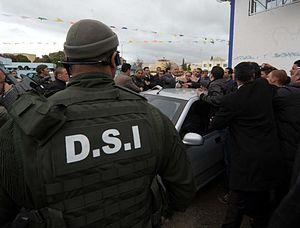
Le détachement spécial d'intervention est une unité d'intervention d'élite de la gendarmerie nationale algérienne. Il est spécialisé dans la lutte antiterroriste, la libération d'otages et la protection rapprochée des hautes personnalités. En 2013, il participe à la libération de plusieurs personnes pendant la prise d'otages d'In Amenas.